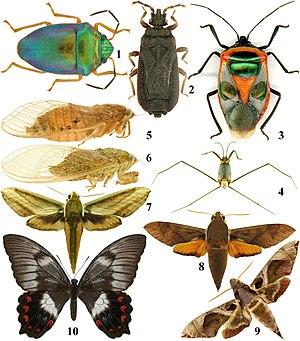
Henri-Pierre Aberlenc, Les savants de Lapérouse, la biodiversité et le peuplement de Vanikoro par les Insectes ː trois punaises et punaise marine (rivière Laurence), cigale de Lapérouse, trois sphinx et un papillon de jour.
Vanikoro est un groupe d'îles du sud de l'archipel des îles Santa Cruz, la partie la plus orientale des Salomon, en mer de Corail.